The Sacrament of Sin

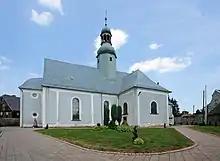
The Church of Saint Mary Magdalene in Ścinawka Średnia, Poland

The music video for "Fire & Forgive" was recorded in the Church of Saint Mary Magdalene in Ścinawka Średnia, Poland. After releasing it on YouTube on 22 June 2018, Powerwolf was accused by the local curia of Świdnica that the video "overstepped limits with regard both to the sacredness of the church as well as to the trust shown by the parish priest in charge of that holy place".